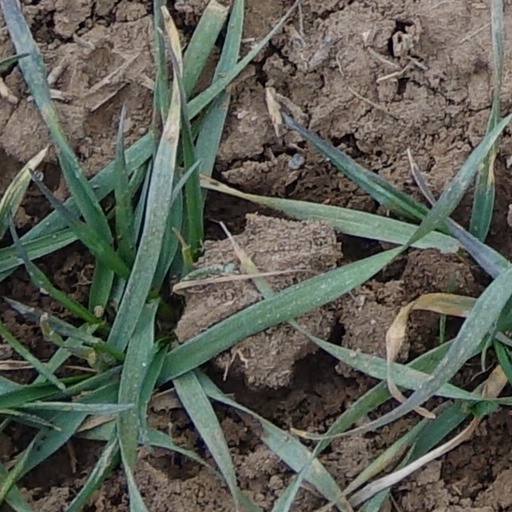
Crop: wheat